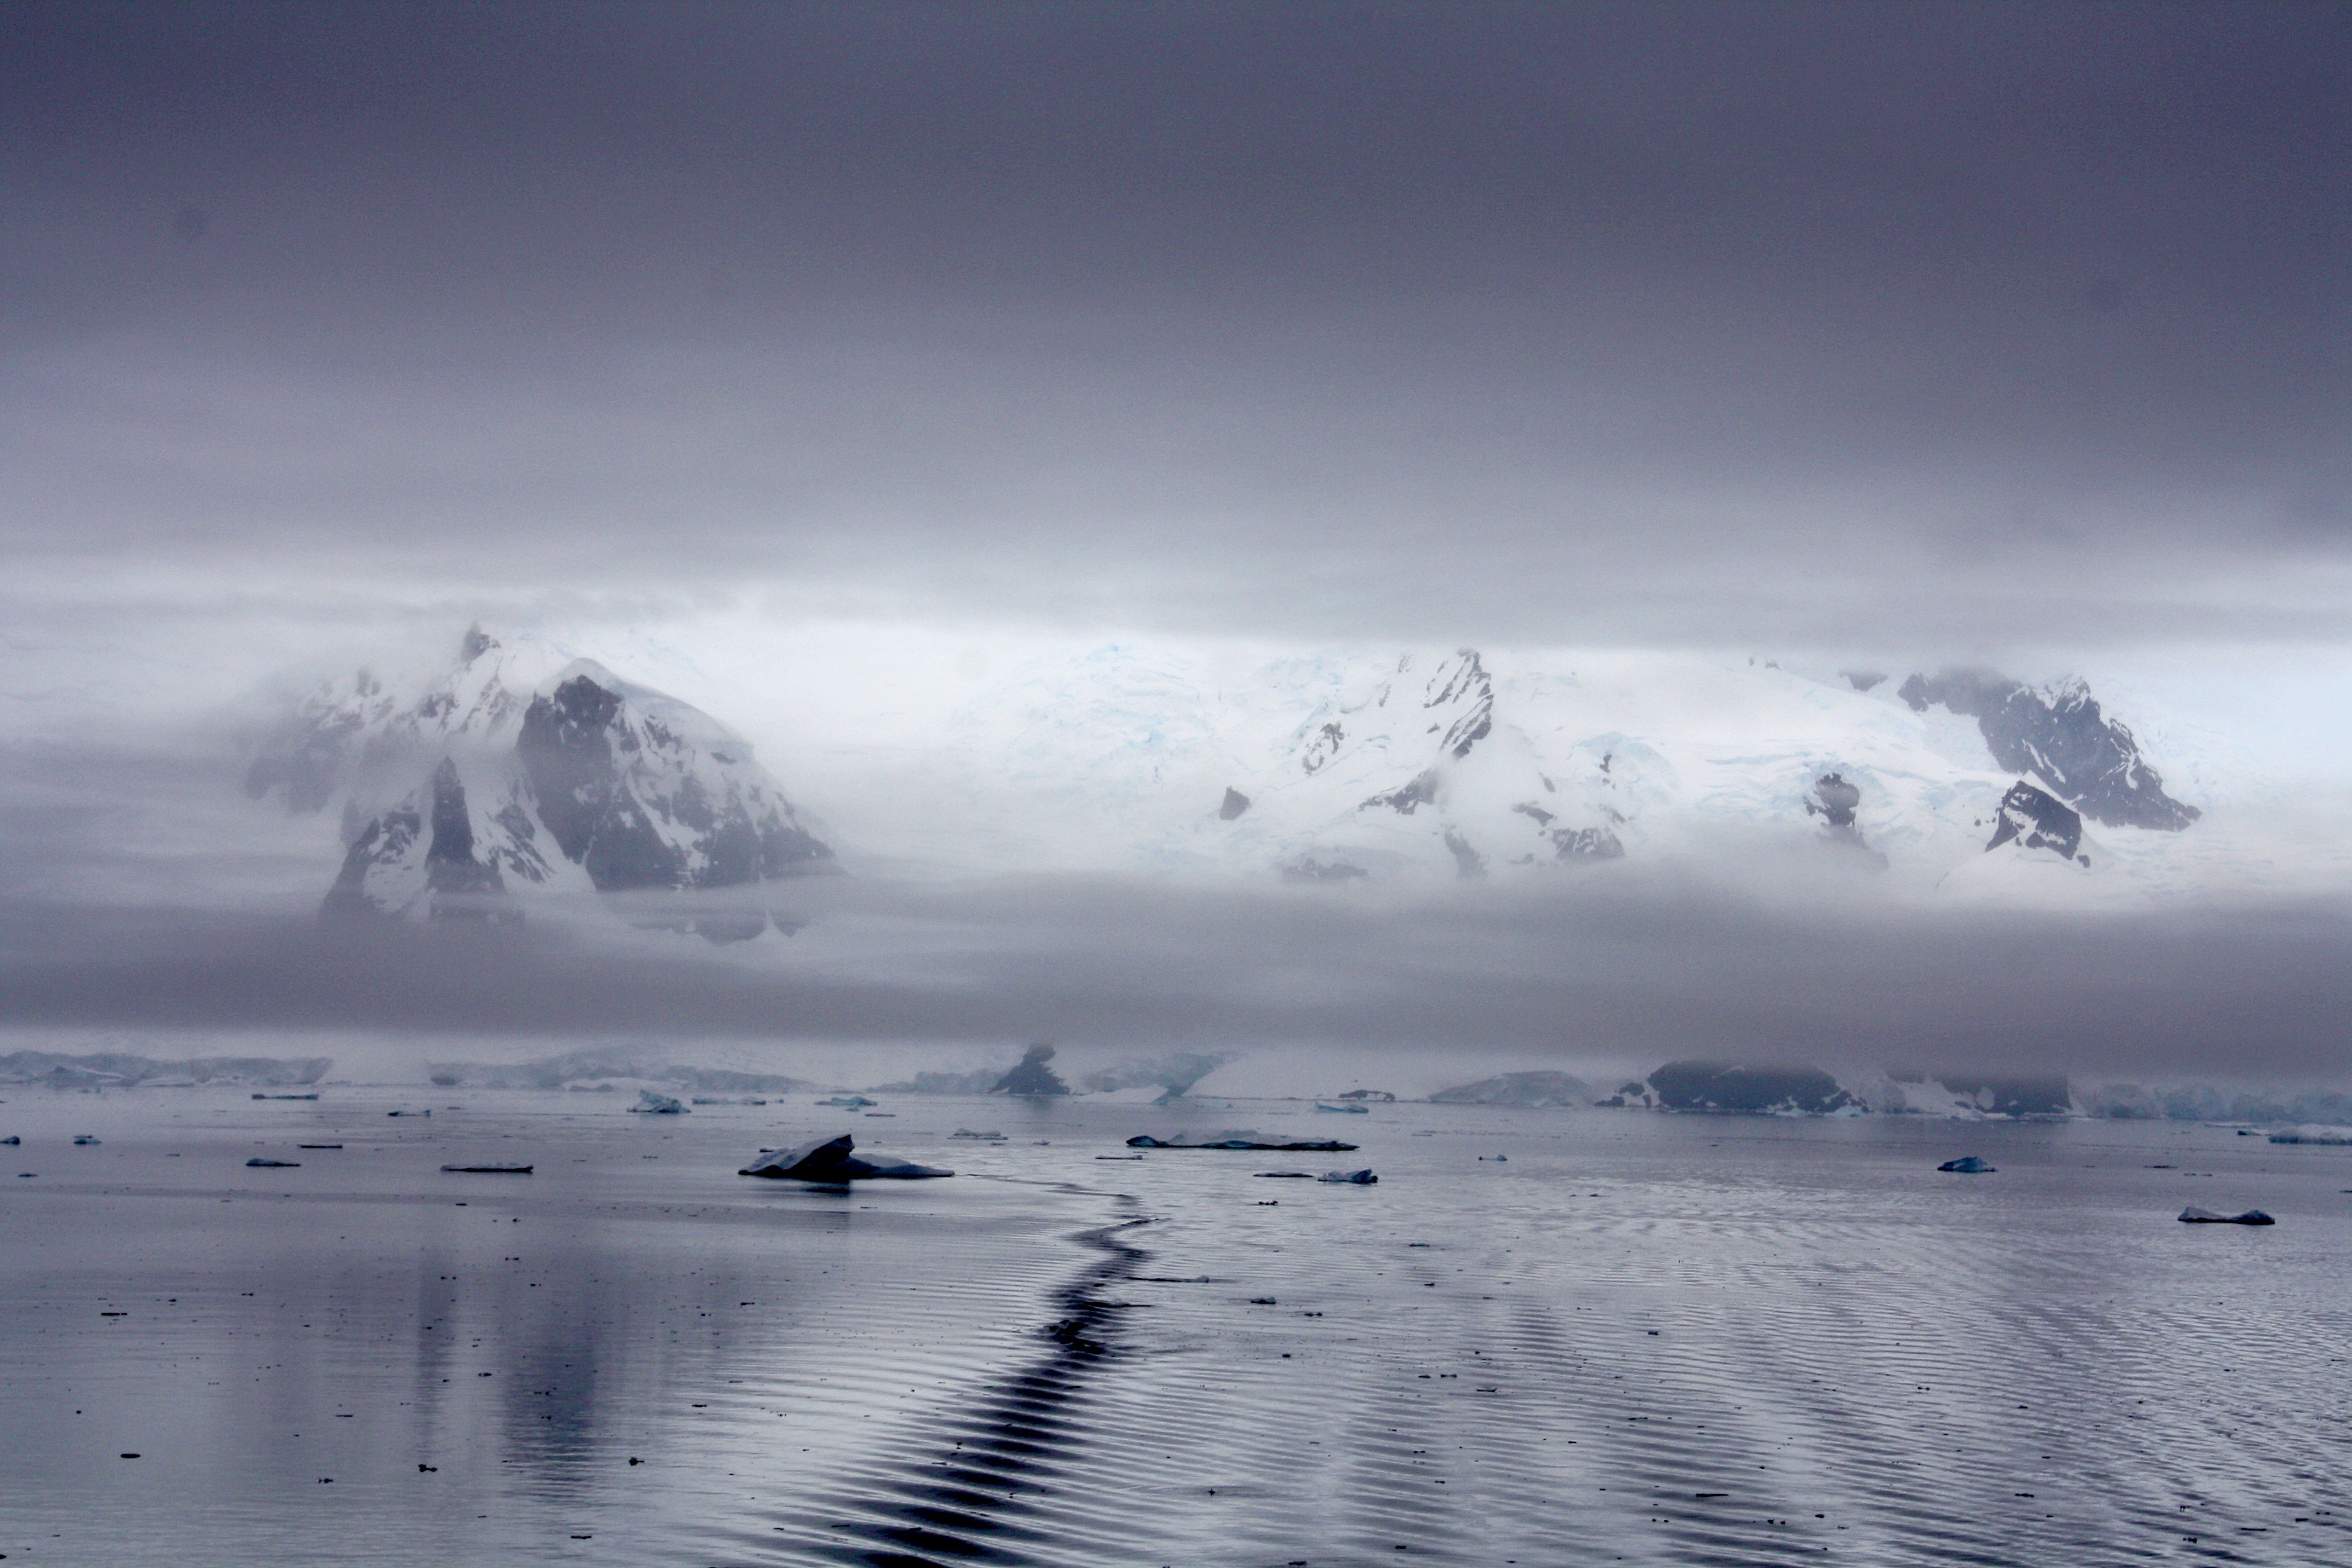
sea, water, horizon, mountain, snow, cold, winter, cloud, morning, lake, mountain range, ice, glacier, weather, arctic, season, icy, antarctica, loch, icebergs, tundra, freezing, ice floes, arctic ocean, polar region, atmospheric phenomenon, geological phenomenon